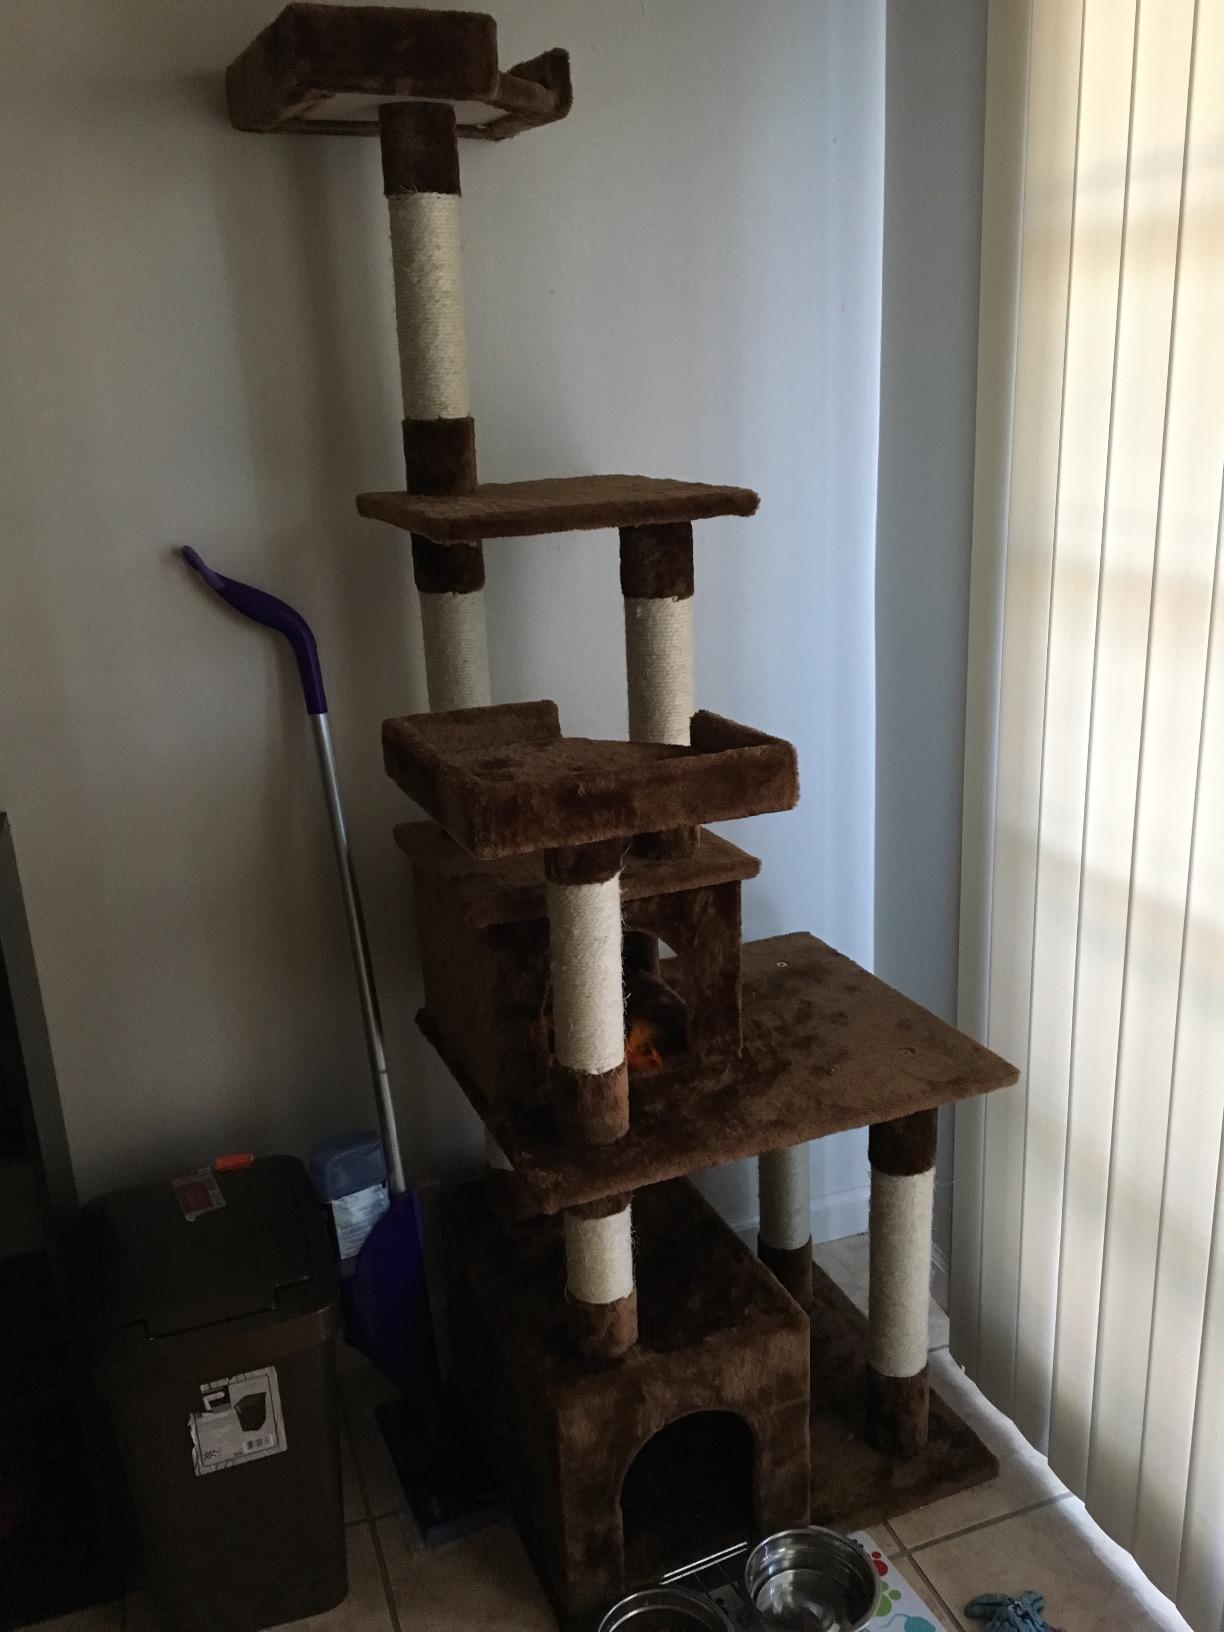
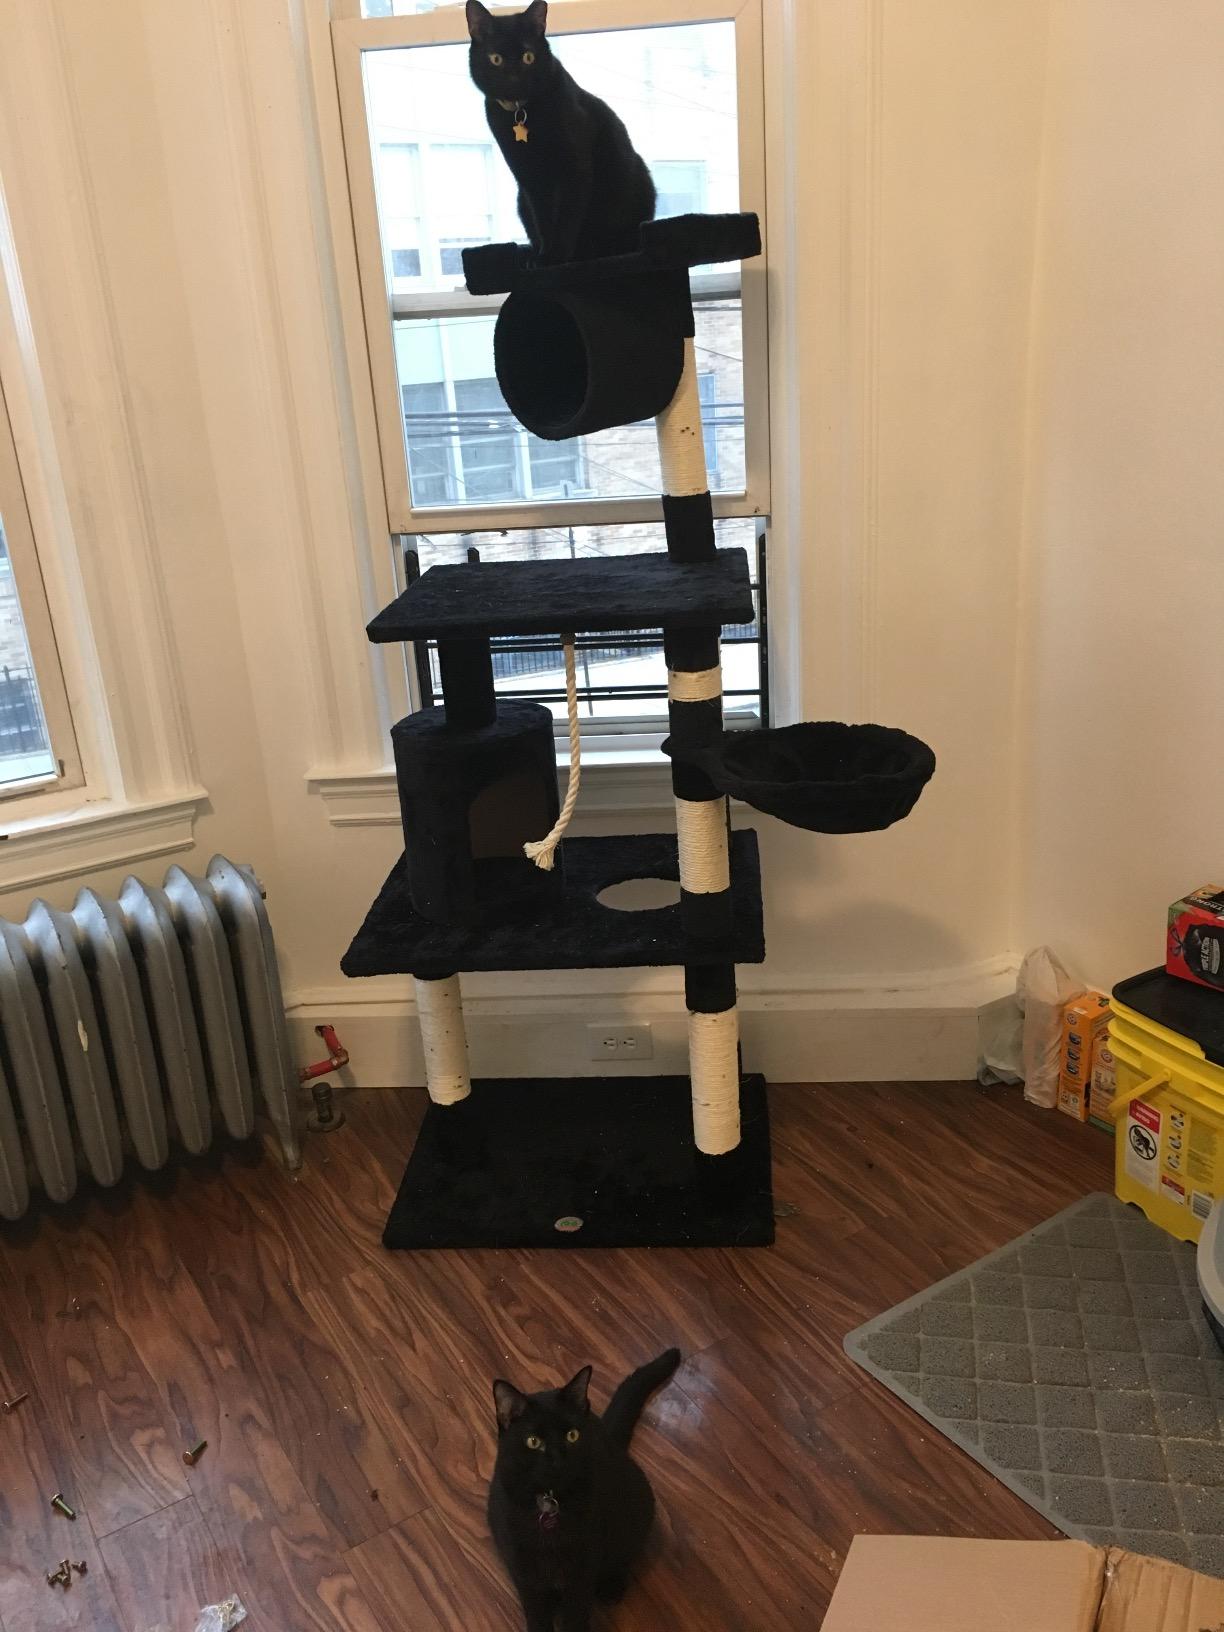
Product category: items_cat tree
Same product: no